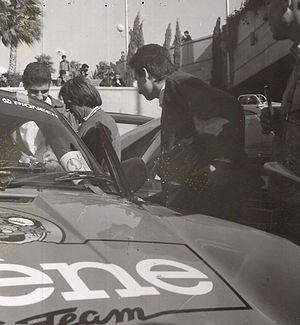
Champion automobile